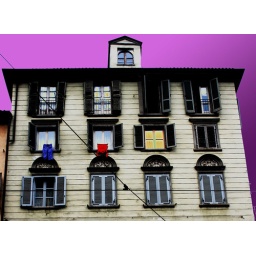
The curse of the damnd red shirt arrives in Turin...